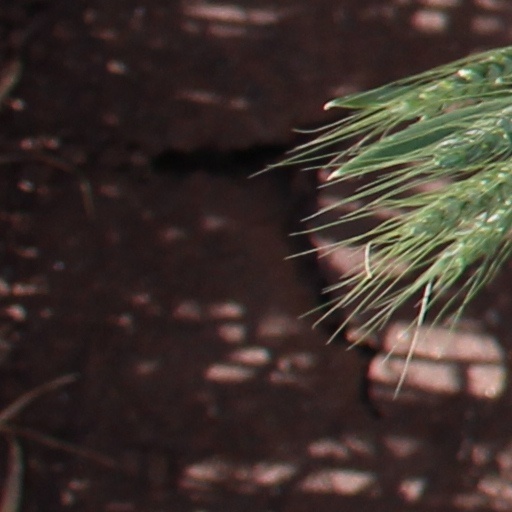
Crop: wheat